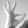
ASL letter: F